Coastal trading vessel

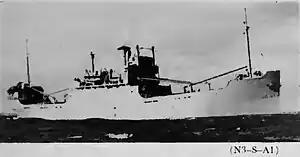
N3-S-A1 illustration from ""American World Traders-New Ships for the Merchant Marine, 1945

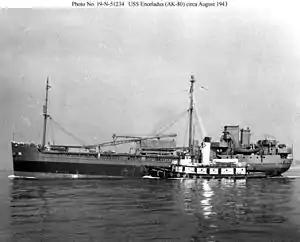
N3-M-A1 as USS "Enceladus" (AK-80), August 1943 in original Navy configuration. Note Whirley crane, a part of the original N3-M-A1 design.

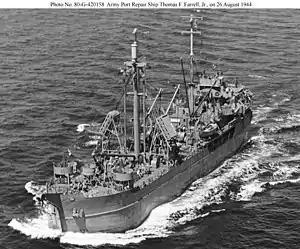
USAPRS "Thomas F. Farrel, Jr." underway off the East Coast of the United States, 26 August 1944.

During World War II there was a demand for coasters to support troops around the world.